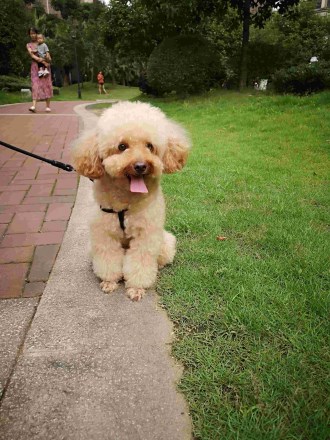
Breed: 2925-n000114-toy_poodle